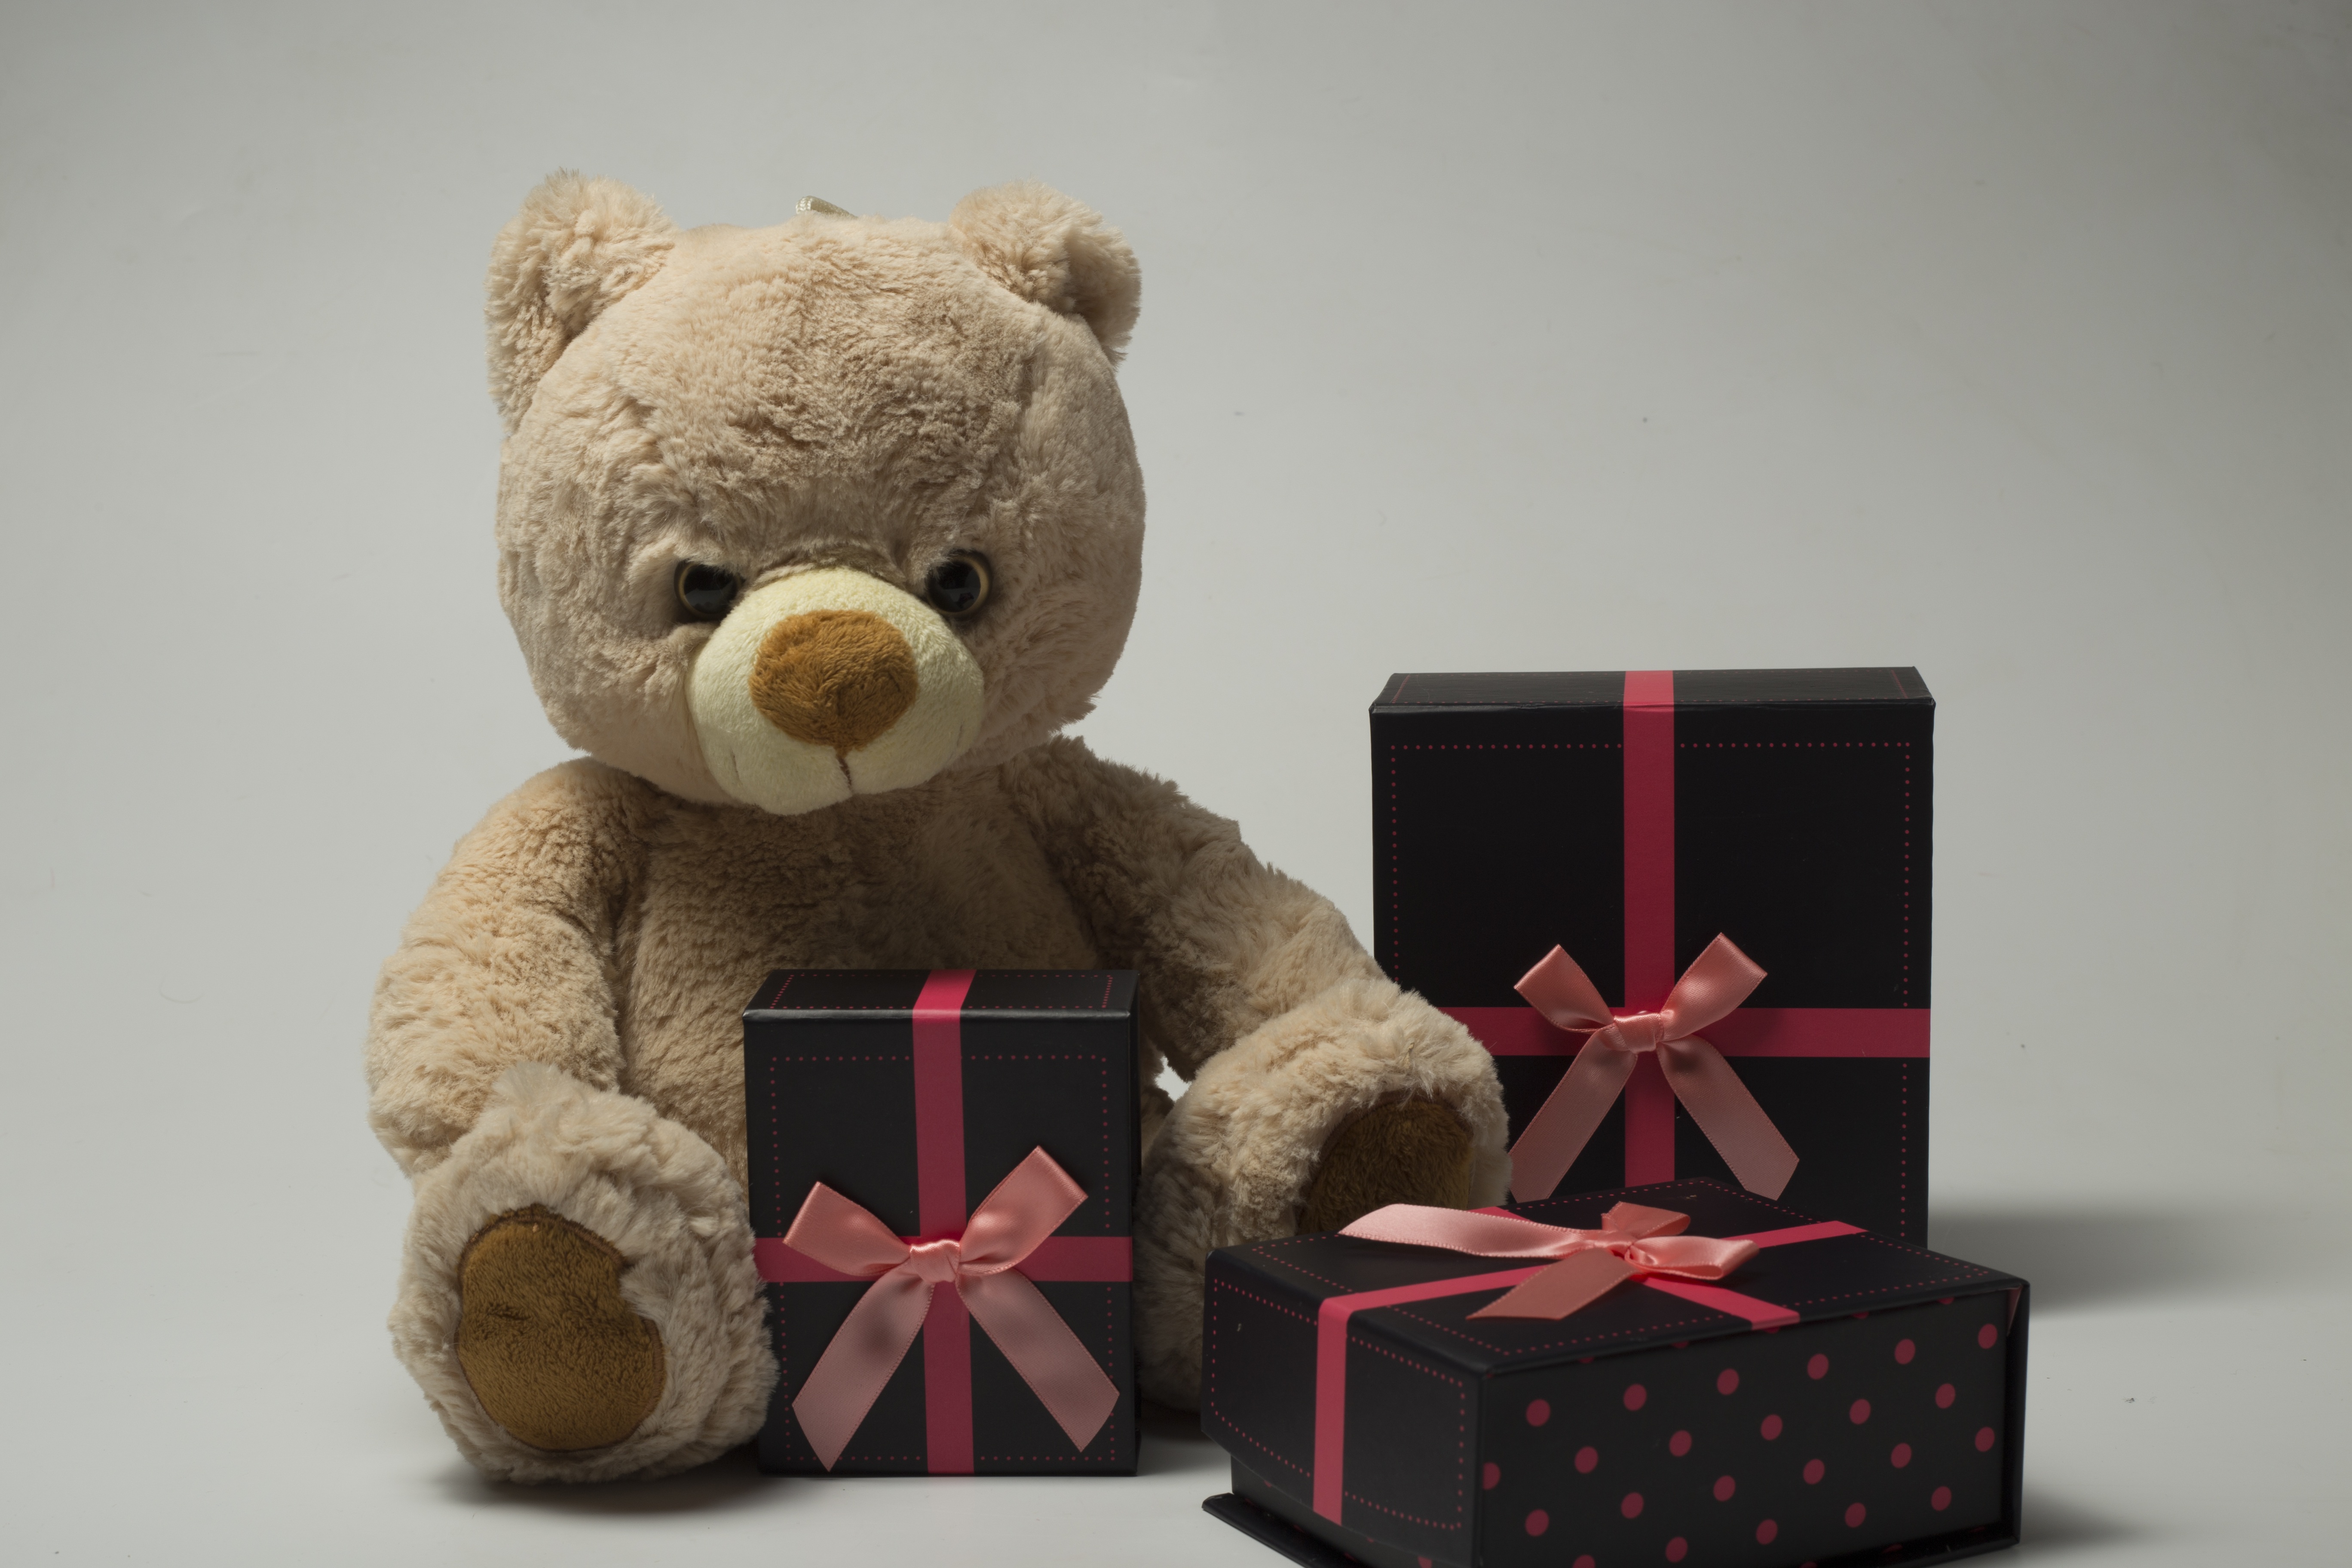
toy, teddy bear, gifts, textile, children, plush, stuffed toy